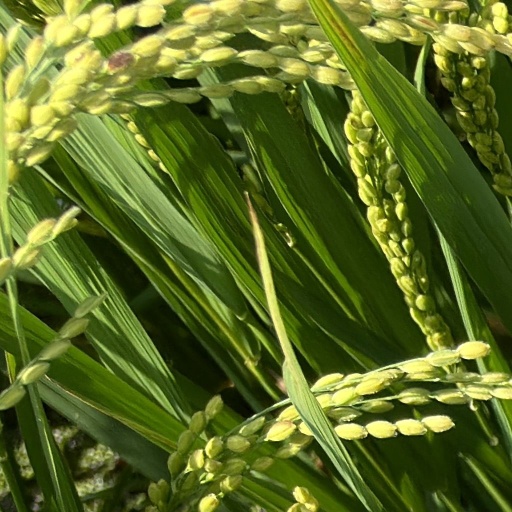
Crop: rice